Rumpler C.X

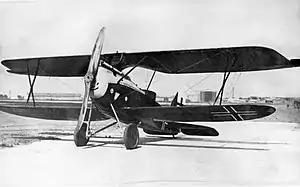

The Rumpler C.X, produced under the company designation Rumpler 8C 14, was a German two-seat observation aircraft. It was developed from the earlier Rumpler 8C 13 prototype by Rumpler in early 1918. The prototype had a similar wing design to the Rumpler C.VII, powered by a Mercedes D.IVa engine and was later powered by a Maybach Mb.IVa. The C.X had the highest top speed and service ceiling of all German C-type aircraft and an order was placed for the aircraft in August 1918, but few were built and tested before the war ended.